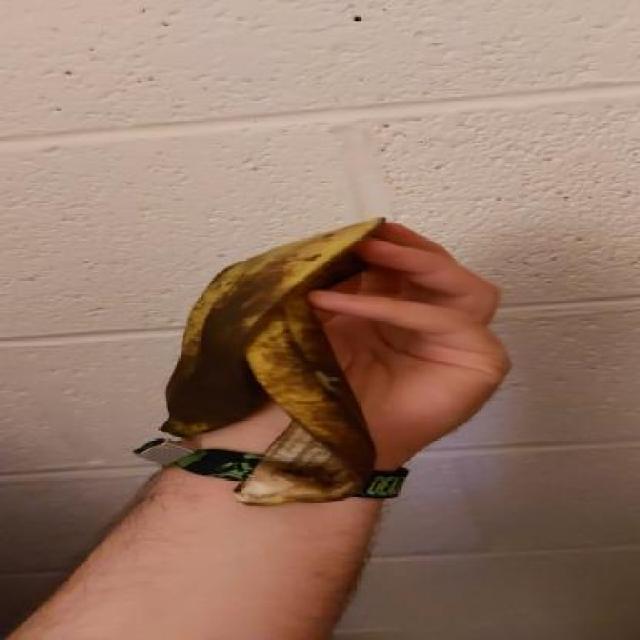
Label: bananas